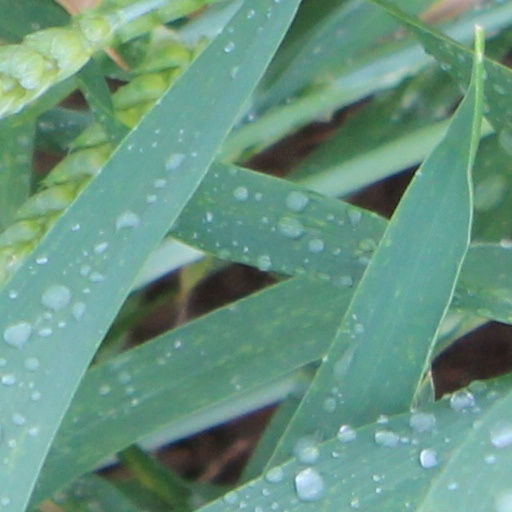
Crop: wheat